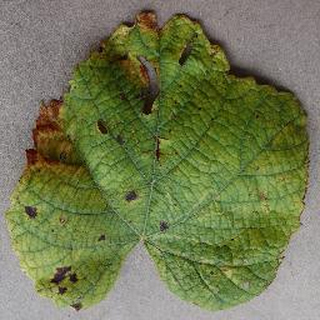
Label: grape_leaf_blight